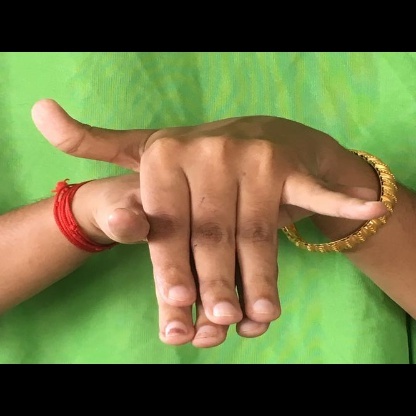
Mudra: Varaha